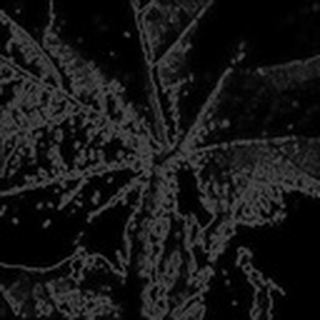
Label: cotton_aphids